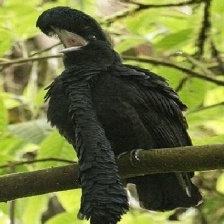
Species: UMBRELLA BIRD
Scientific name: CEPHALOPTERUS